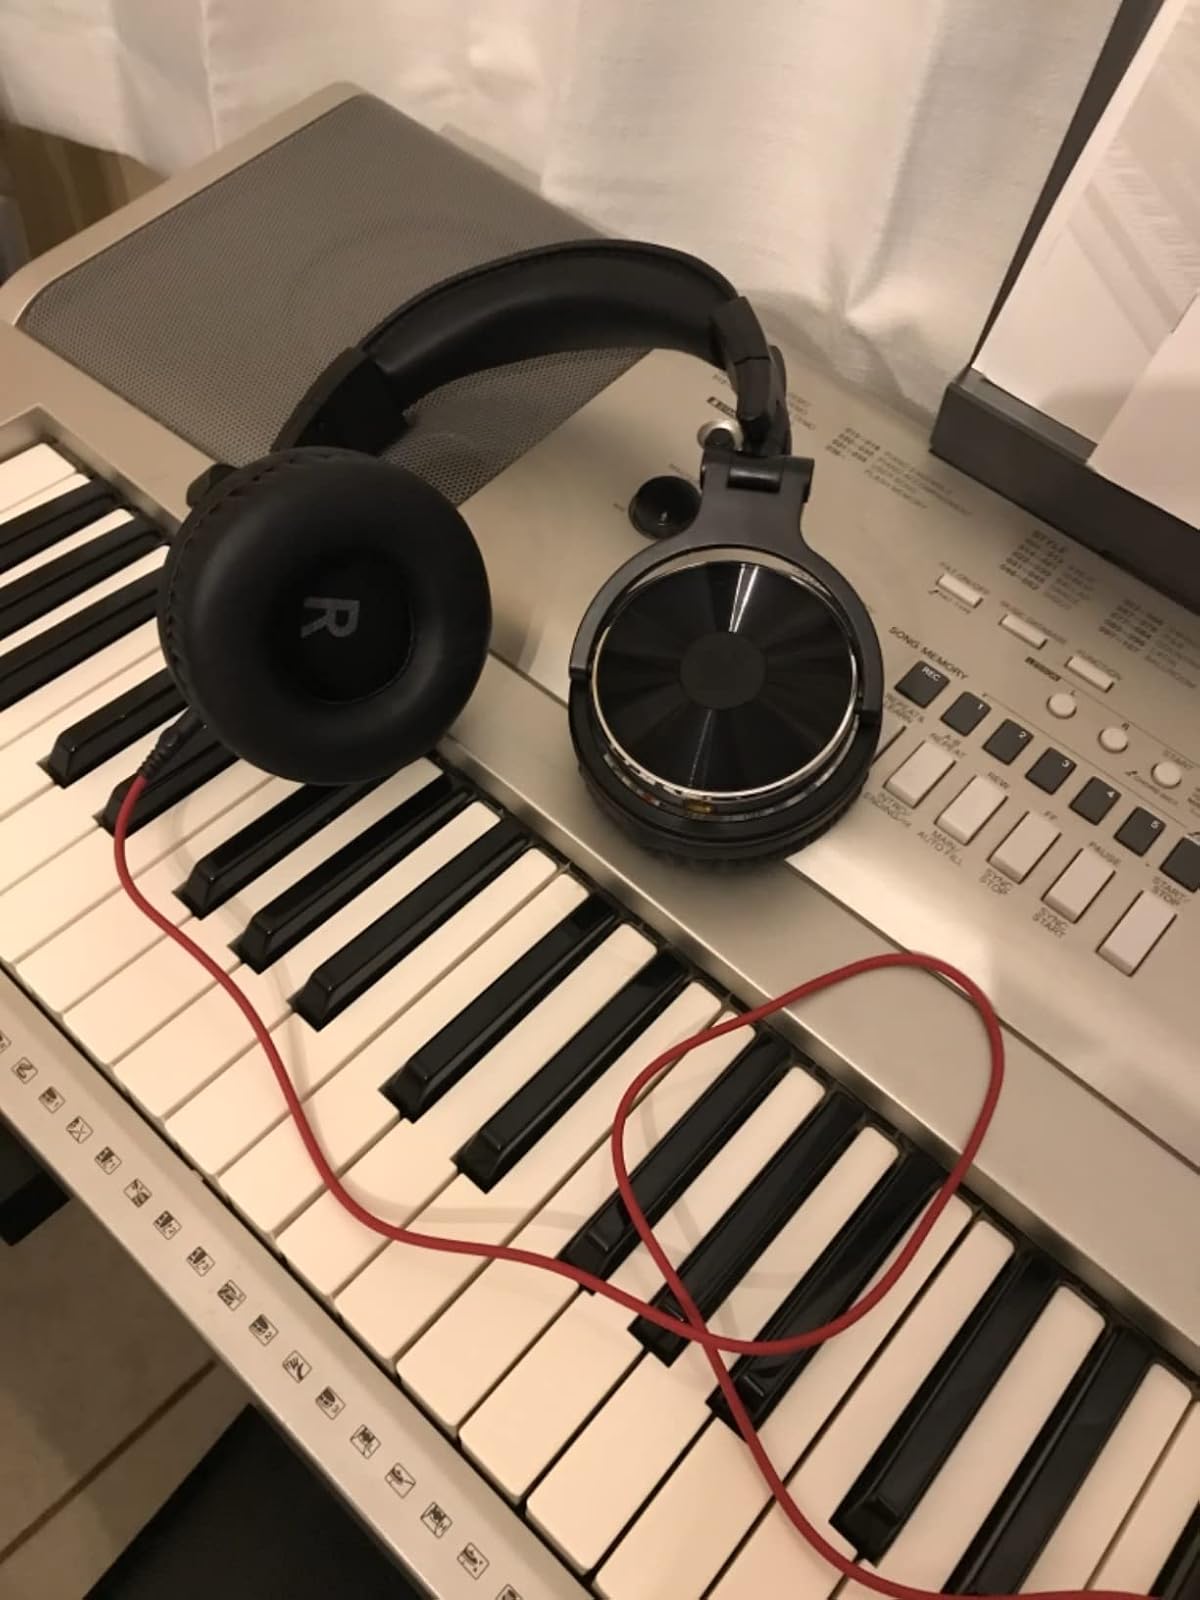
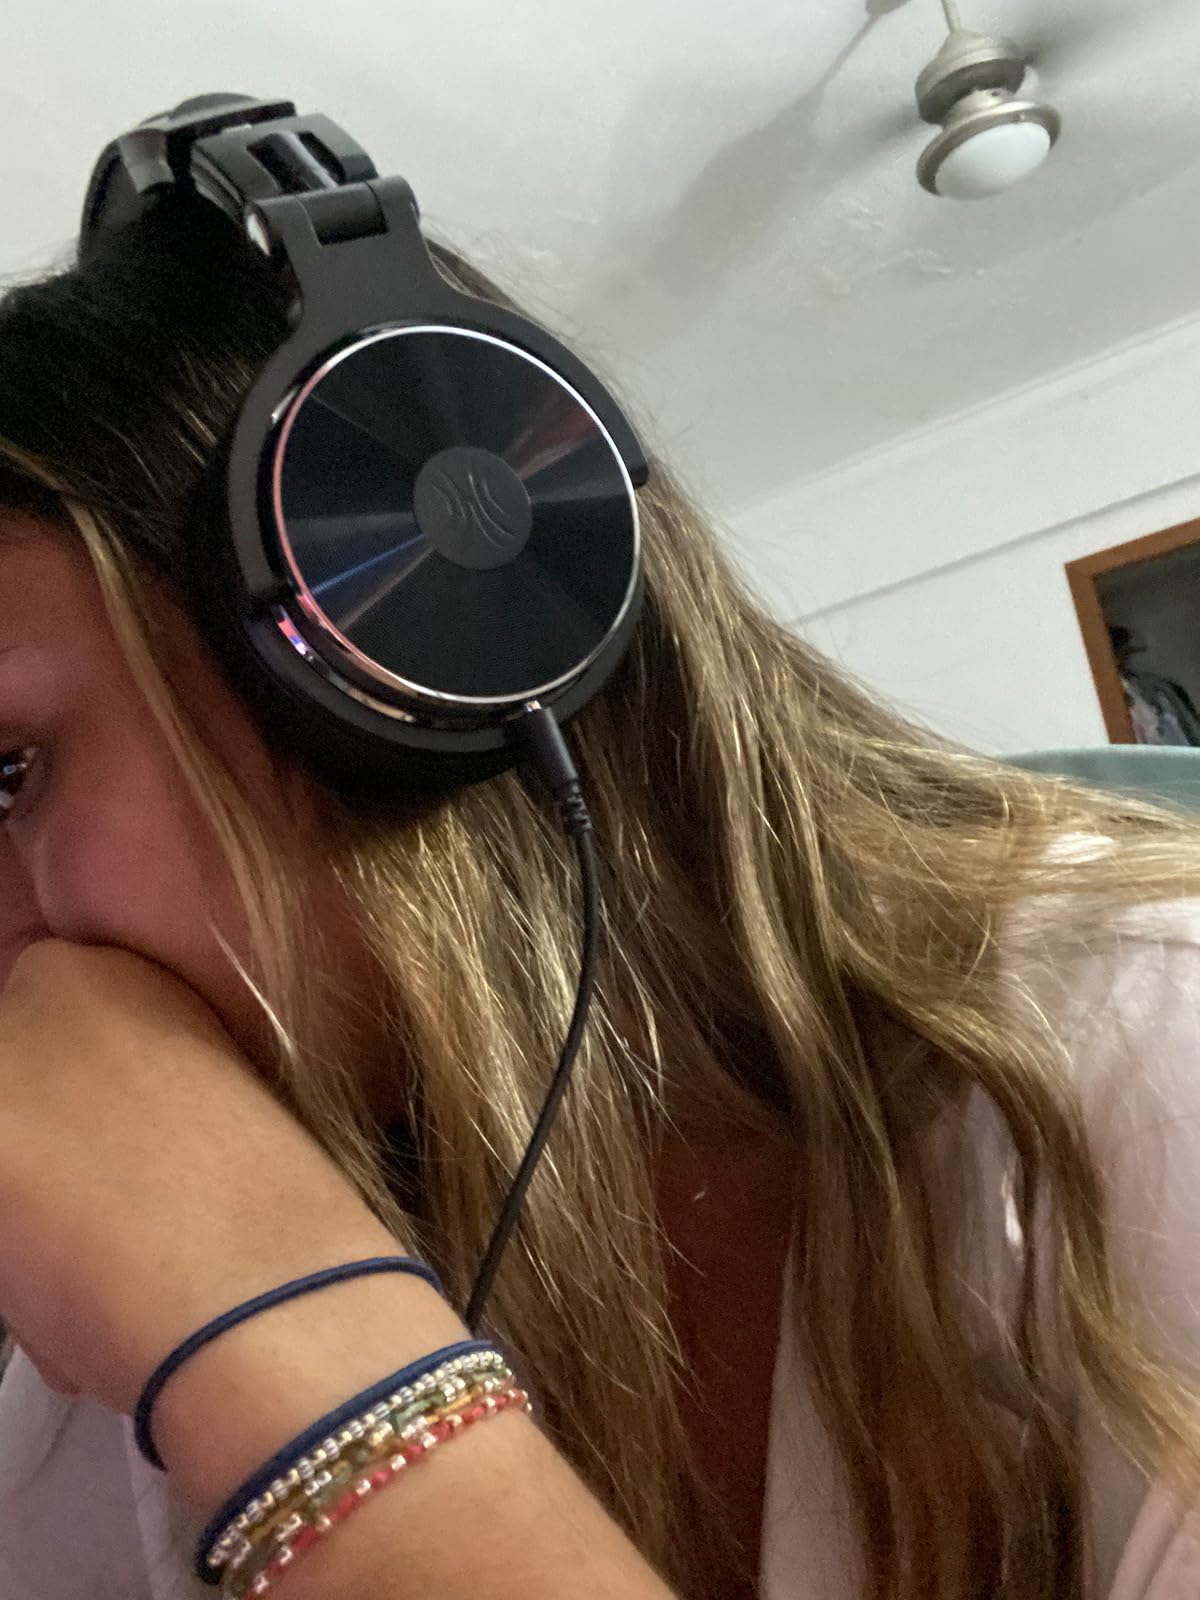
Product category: headphones
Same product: yes